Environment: real
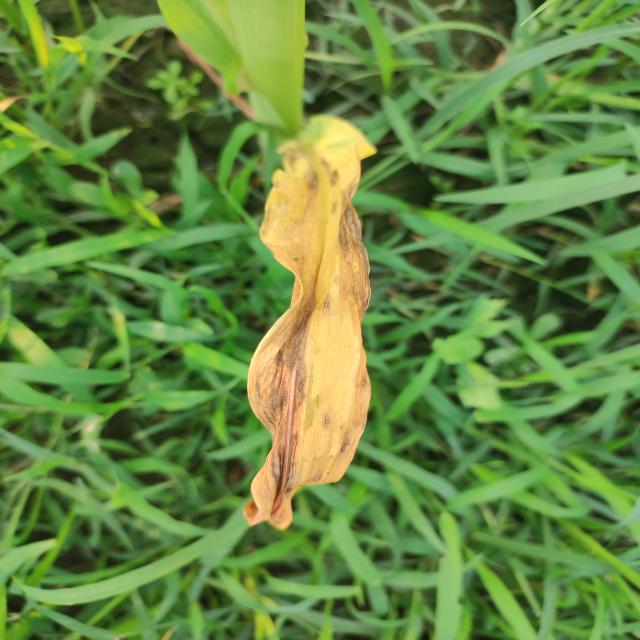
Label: nitrogen_deficiency